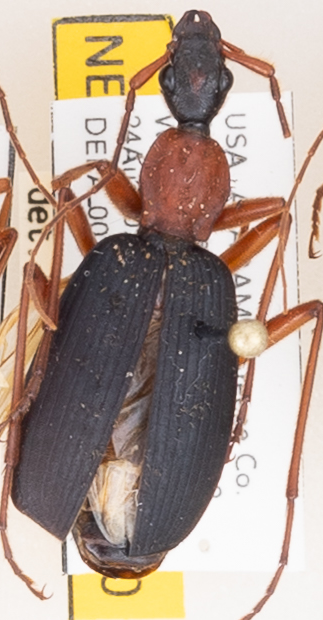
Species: Galerita bicolor
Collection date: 2021-08-24
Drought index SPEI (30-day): -0.06
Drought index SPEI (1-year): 1.064
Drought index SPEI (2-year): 2.09